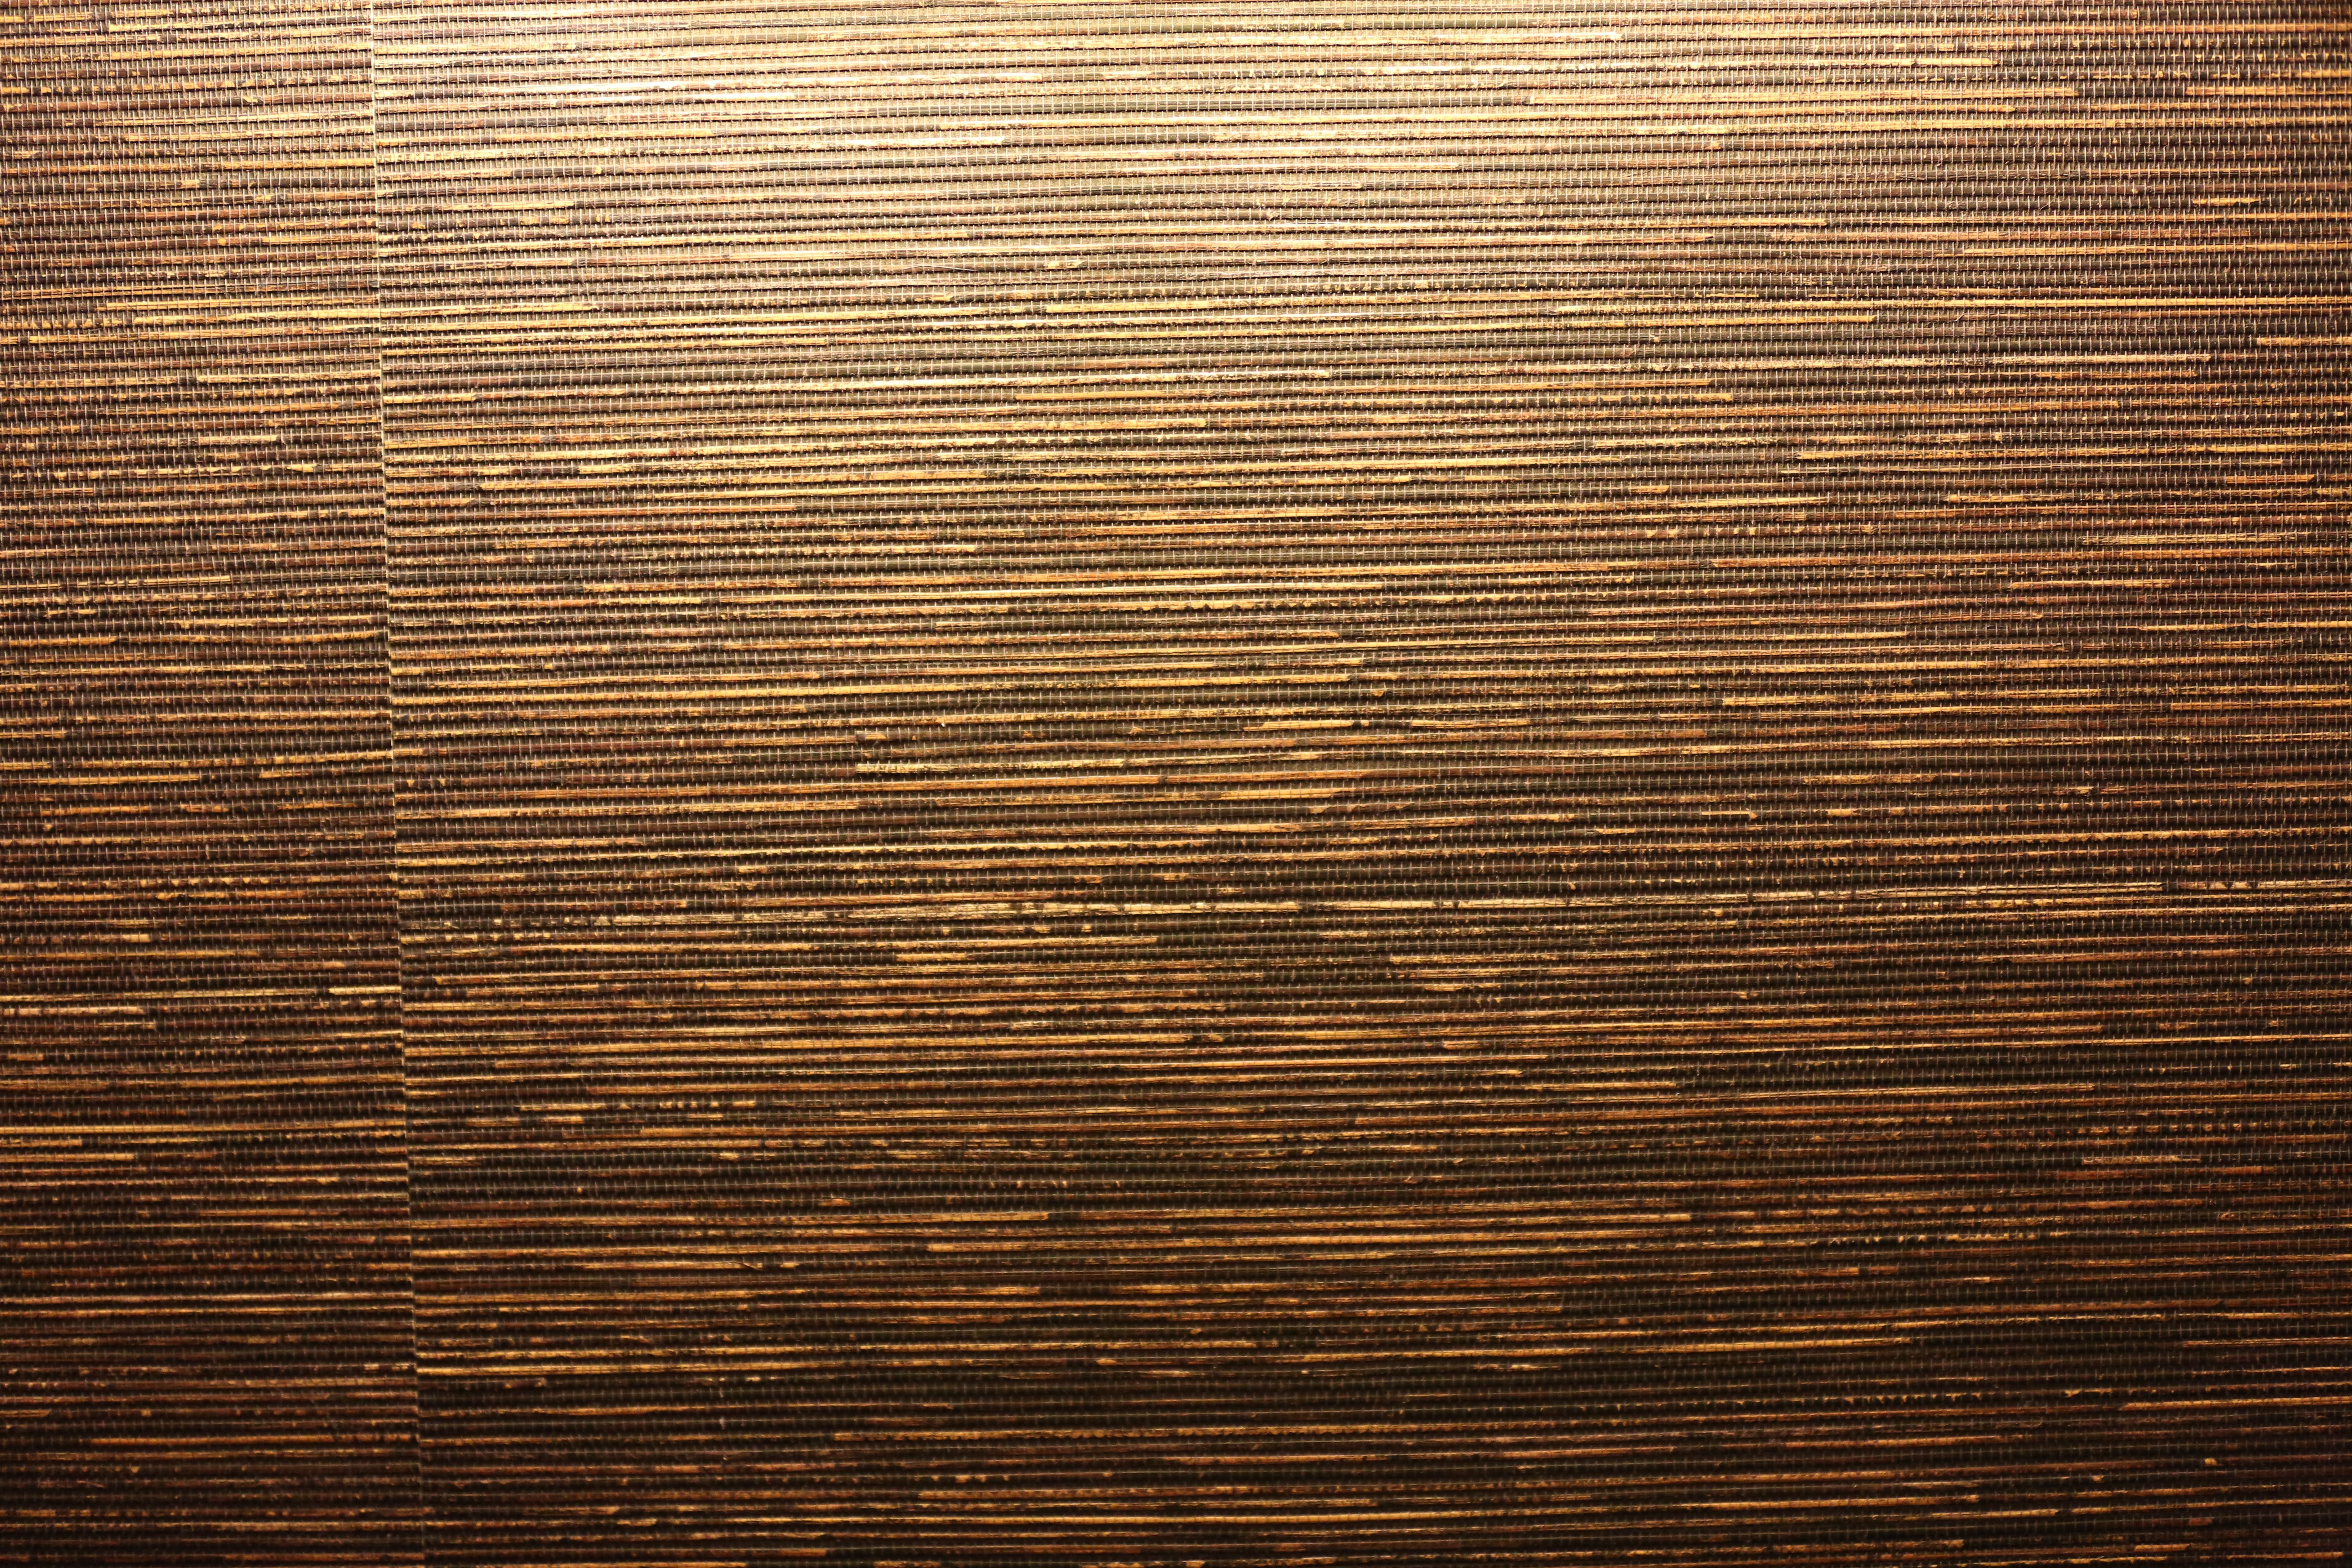
wood, texture, plank, floor, wall, pattern, brown, tile, brick, australia, design, hardwood, stripes, flooring, plywood, wood flooring, laminate flooring, wood stain